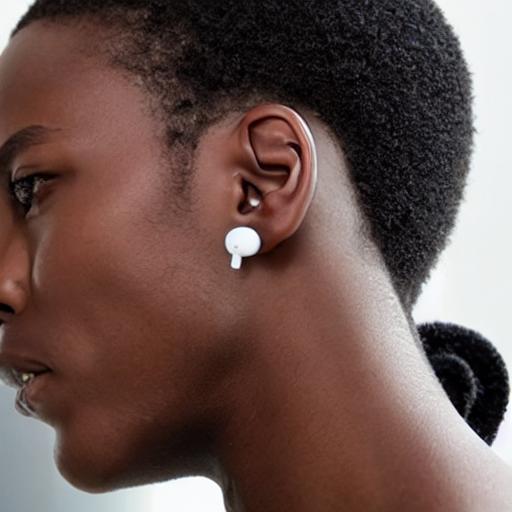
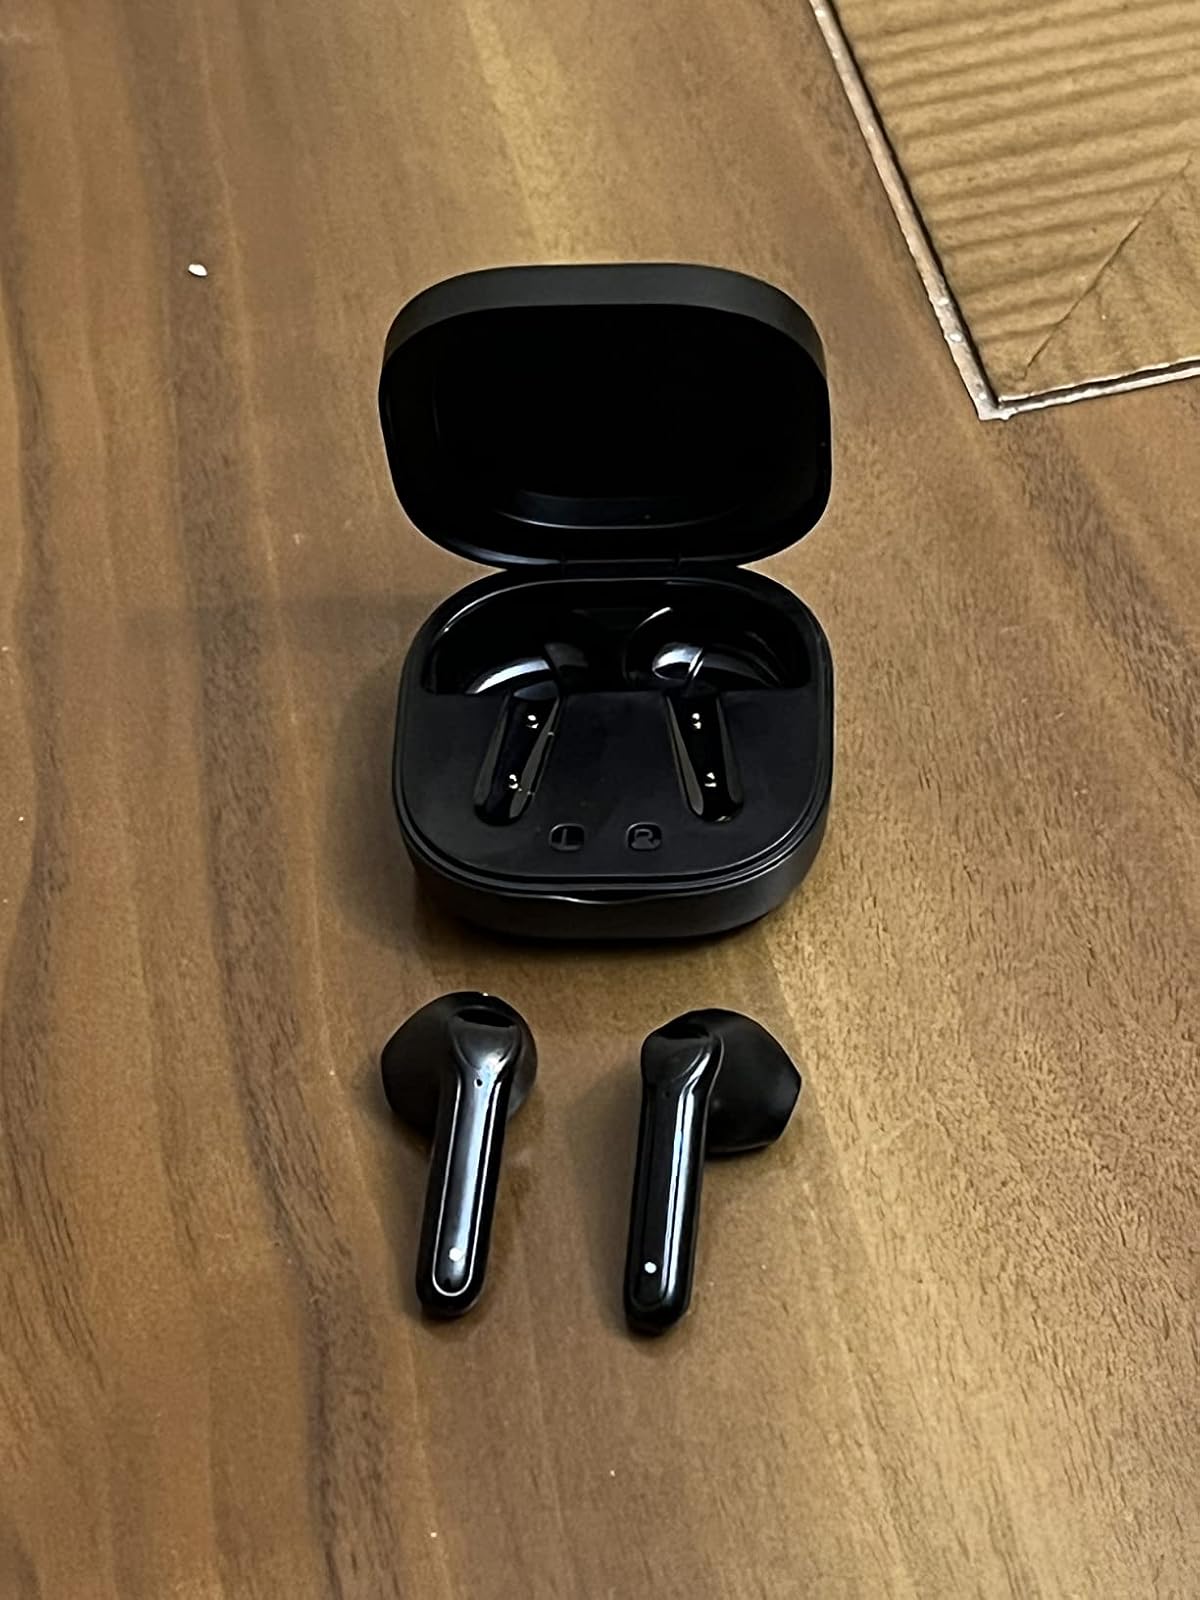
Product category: earbuds
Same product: no